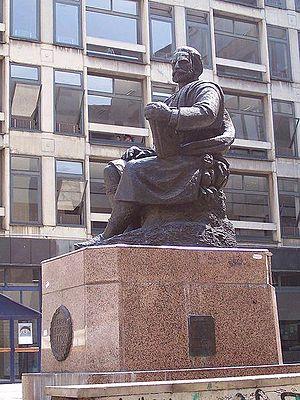
Pierre II Petrovitch-Njegos ou Petar II Petrović-Njegoš, ou en serbe cyrillique Петар II Петровић Његош, né à Njeguši au Monténégro en 1813 et mort à Cetinje en 1851, est un poète, philosophe monténégrin, prince-évêque du Monténégro de 1830 à 1851. Son œuvre est lyrique, épique et dramatique notamment sa légendaire épopée Gorski Vijenac qui retrace le combat du peuple du Monténégro contre les Turcs. Pierre II Petrovitch-Njegos est aussi l'une des plus grandes figures politique et penseur de l'histoire du Monténégro.